Horn Mound

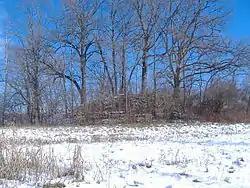
View from the dead end of Armstrong Road

The Horn Mound is a Native American mound in eastern Pickaway County, Ohio, United States. Located near the village of Tarlton, the mound sits along a stream at a significant distance from any other prehistoric sites. It is believed to have been built by people of the Adena culture, who constructed many burial mounds and other ceremonial earthworks in prehistoric Ohio. Although erosion by the nearby stream has the potential of damaging the mound, it appears to be virtually undisturbed by human exploration. Because of its pristine state, the Horn Mound is a likely archaeological site, and for this reason it was listed on the National Register of Historic Places in 1974.